Arthur Blakeley

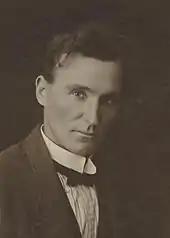
Blakeley in 1917

In the 1917 election, Blakeley was elected as the member for Darling in the Australian House of Representatives after a sustained campaign against conscription. He was president of the Australian Workers' Union from 1919 to 1923. In April 1928, he was elected deputy leader of the parliamentary party, but lost it in 1929 to Ted Theodore. On the election of the Scullin government, Blakeley became Minister for Home and Territories until Labor's defeat at the 1931 election. This position was responsible for the development of Canberra and in 1930 he announced the establishment of a university college and in 1931, he abolished the Federal Capital Commission.